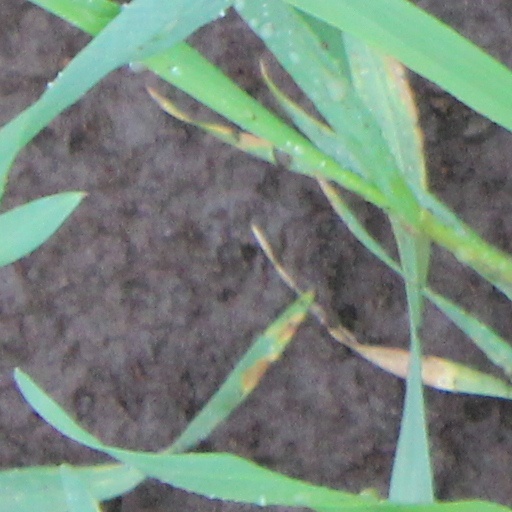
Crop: wheat